Greyfriars, Wanborough

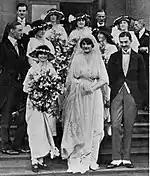
Wedding of Sir Mark Beresford Russell Grant-Sturgis in 1914

Being a writer Julian had several famous friends who visited him at Greyfriars House (then called Wancote). Henry James in 1904 sent a letter to Julian's recently widowed wife mentioning his long friendship with her husband. He continued to occasionally visit her at the house after Julian's death He noted in one of his letters of 1912 to a friend that he recently went there for a weekend. Julian was also a friend of Arthur Christopher Benson whom he sometimes visited and who returned his visits by coming to Greyfriars.